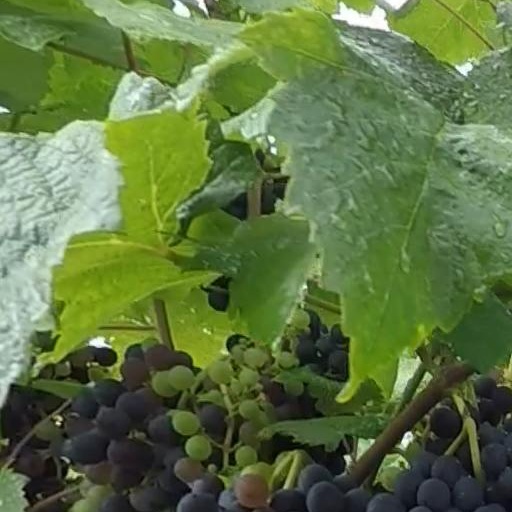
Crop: grape